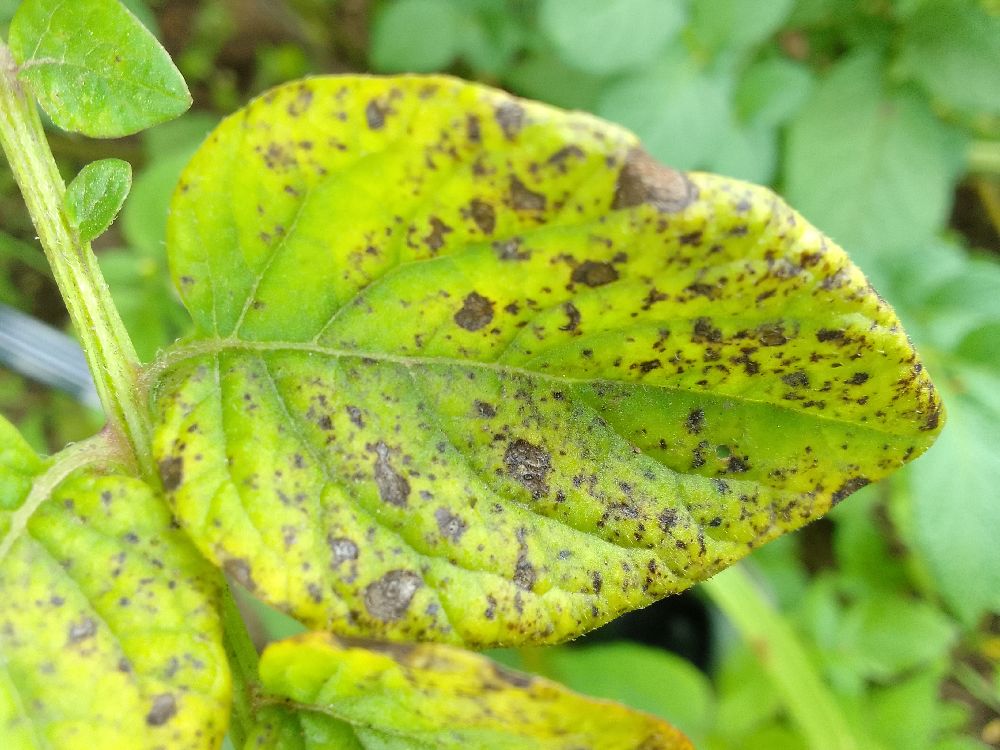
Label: Early blight